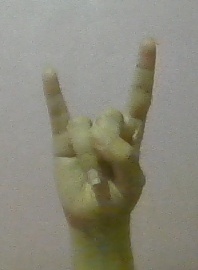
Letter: la